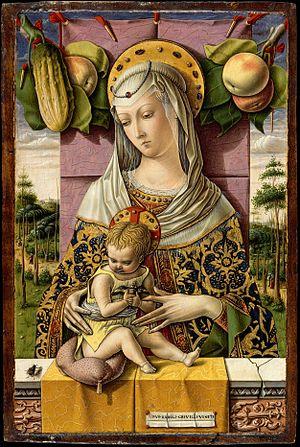
La mouche est un insecte de petite taille à ailes courtes. Son nom vernaculaire est ambigu en français. Le terme mouche désigne généralement en français les insectes de l'ordre des diptères et en particulier les insectes du sous-ordre des brachycères. Il provient du mot latin musca, qui désigne de nos jours principalement un genre comprenant la mouche domestique. Il désigne d'une façon plus générique des animaux volants très divers. Les termes de moucherons ou de mouchettes, ou mouchillons en Suisse, désignent des espèces de mouche de petite taille, et non des bébés mouches. L'asticot est la larve apode de certaines mouches qui font partie des diptères. La durée de vie d'une mouche dépend de son espèce. Les mouches domestiques, par exemple, ont une durée de vie moyenne de 19 jours, soit 17 jours pour le mâle et 21 jours pour la femelle.